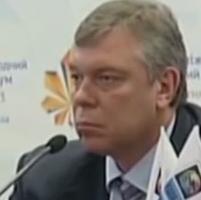
Age: 48